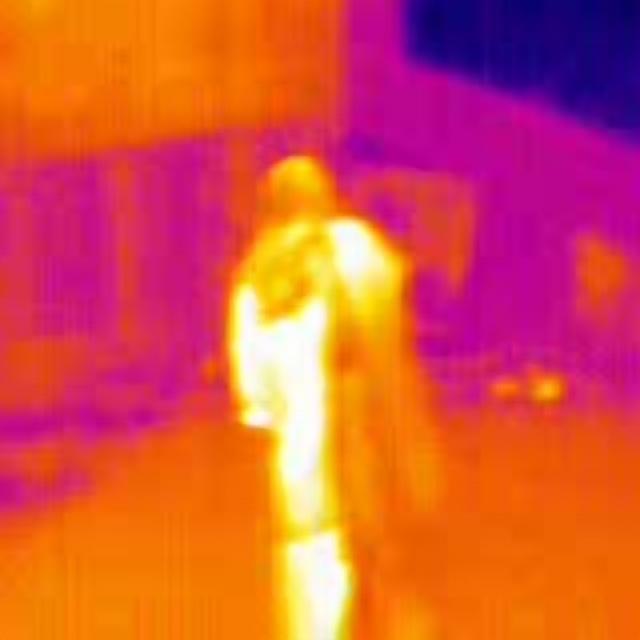
Detected objects:
label: person